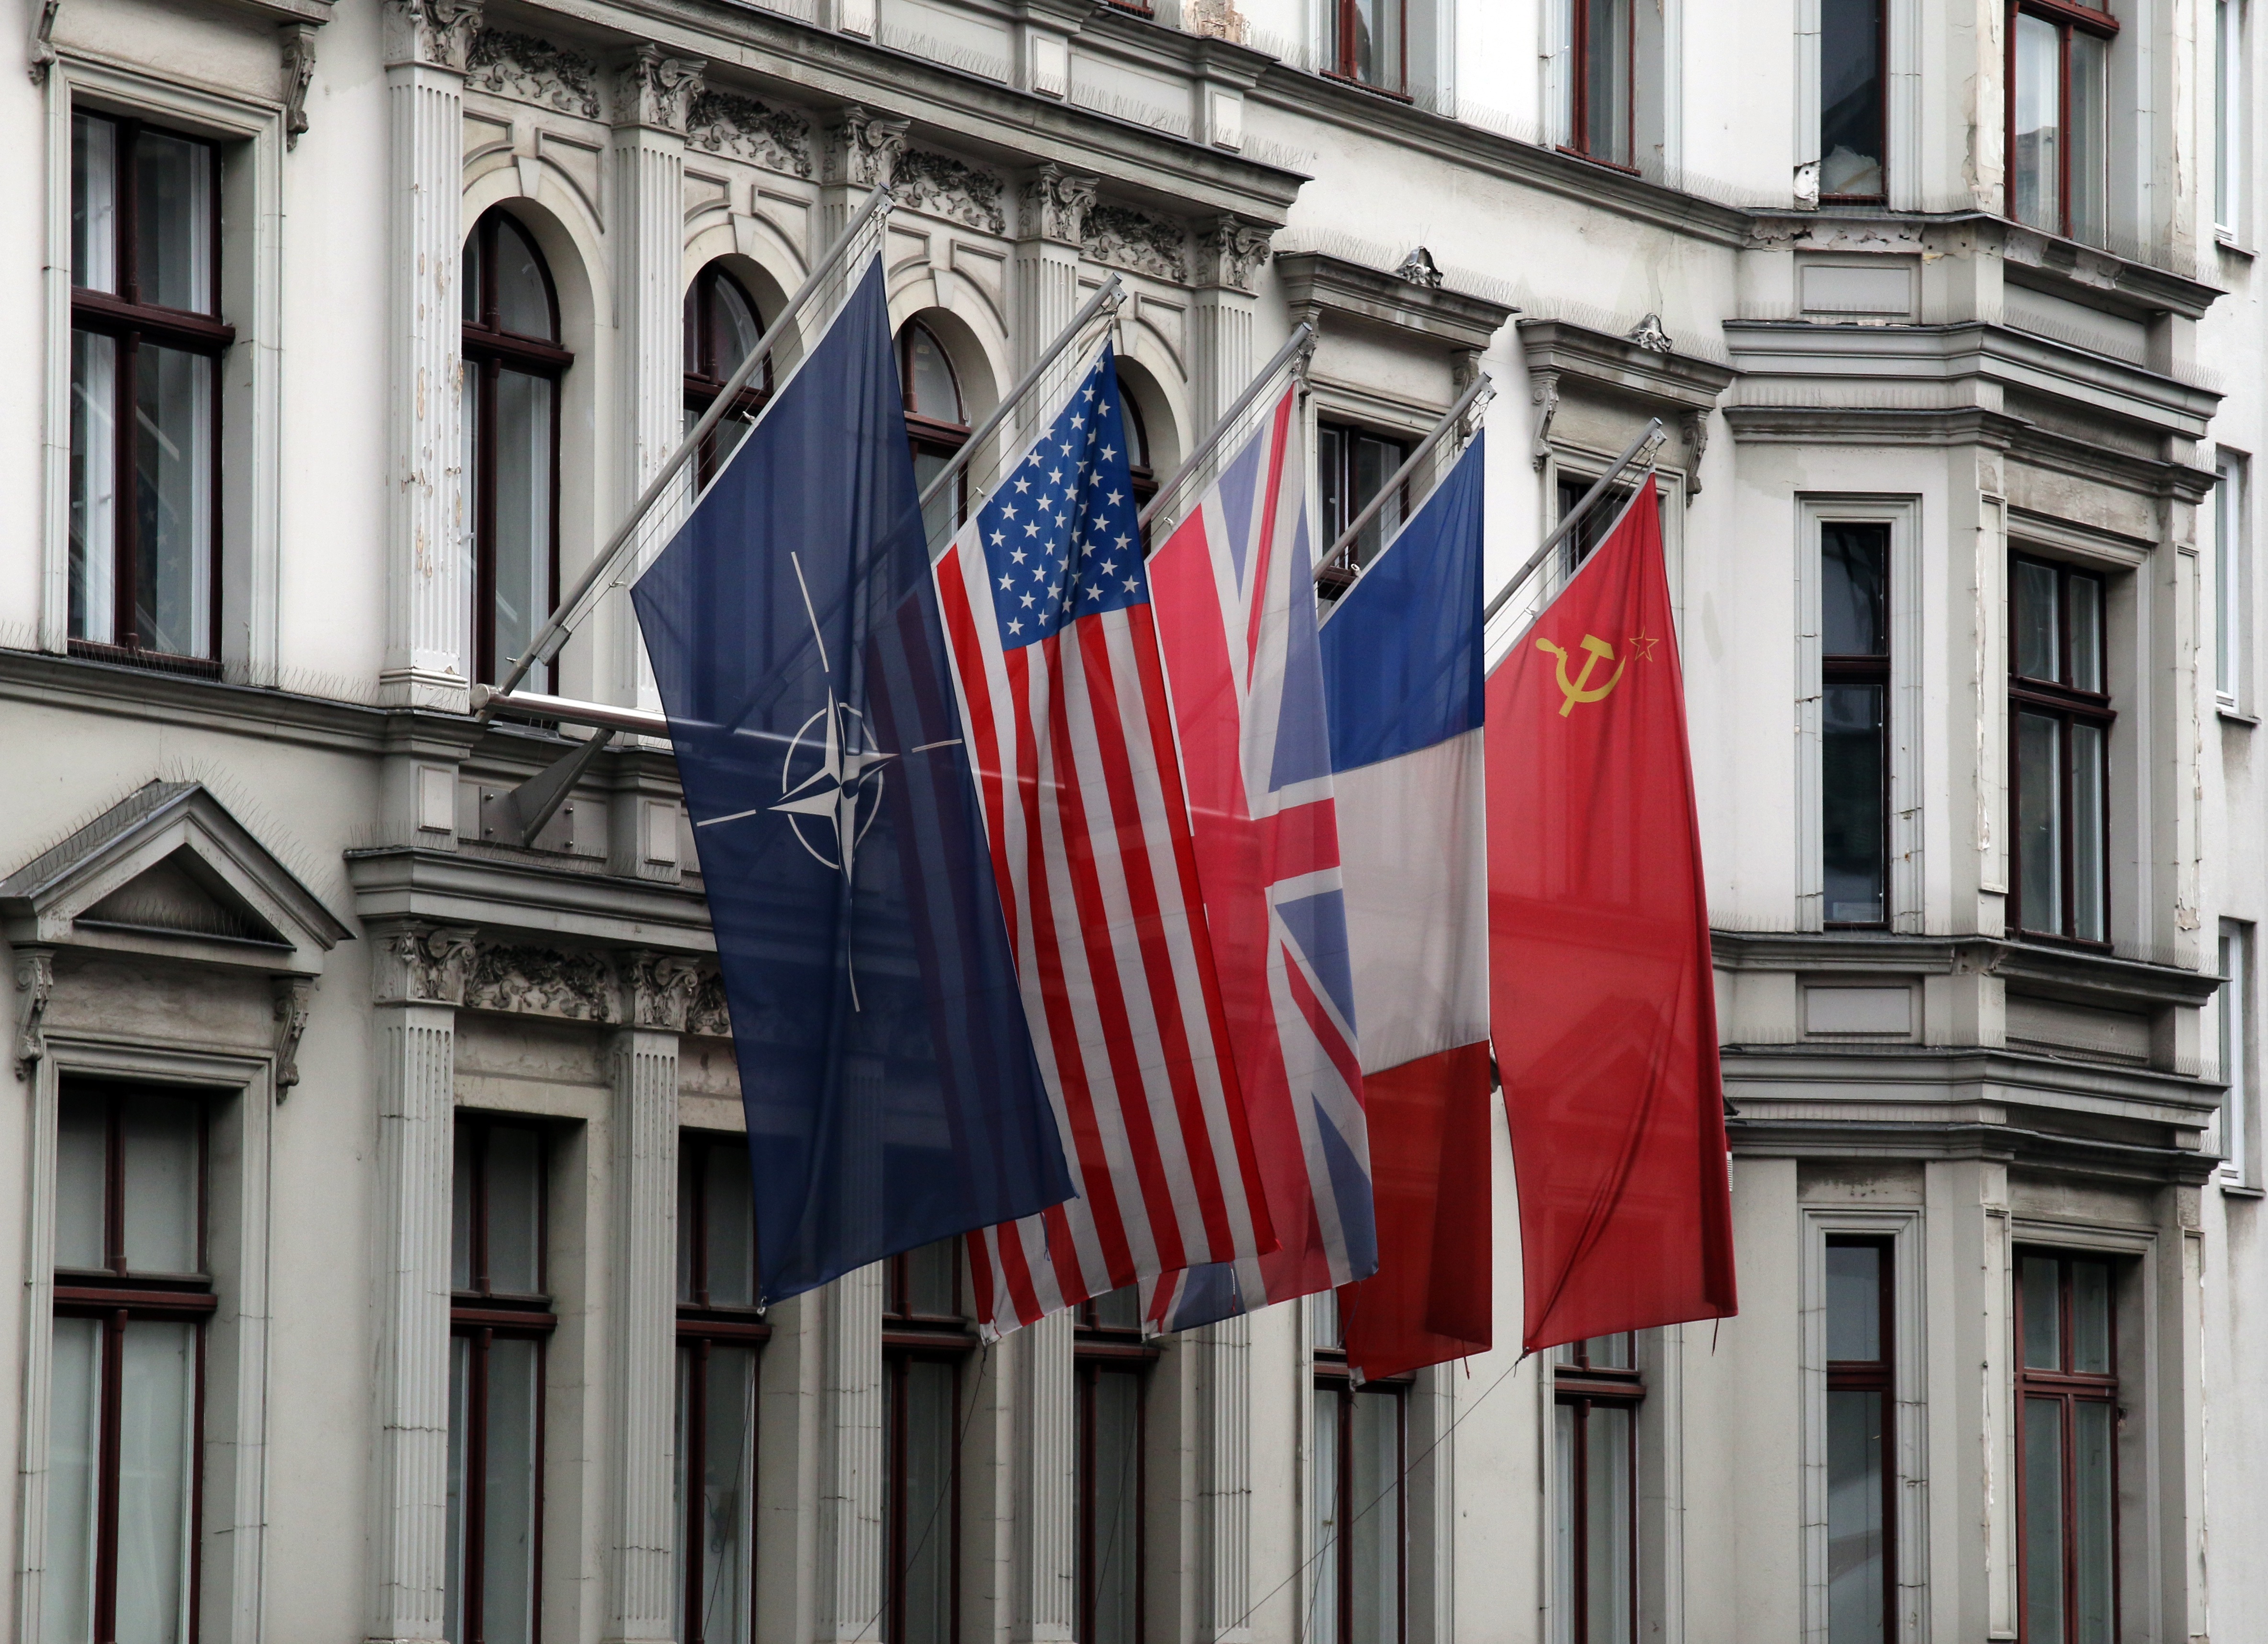
architecture, building, downtown, france, usa, landmark, facade, capital, flags, berlin, history, russia, nato, checkpoint charlie, eastern bloc, urban area